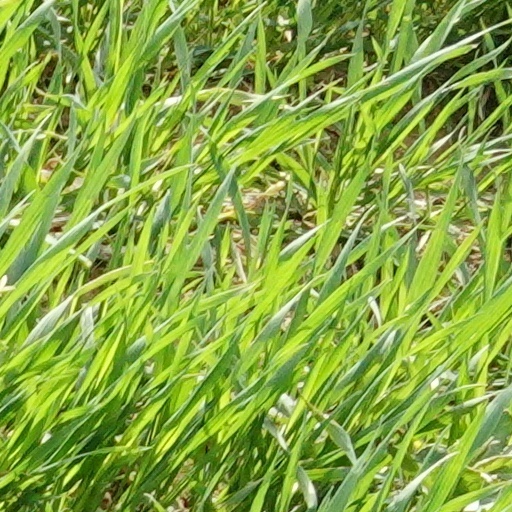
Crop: wheat